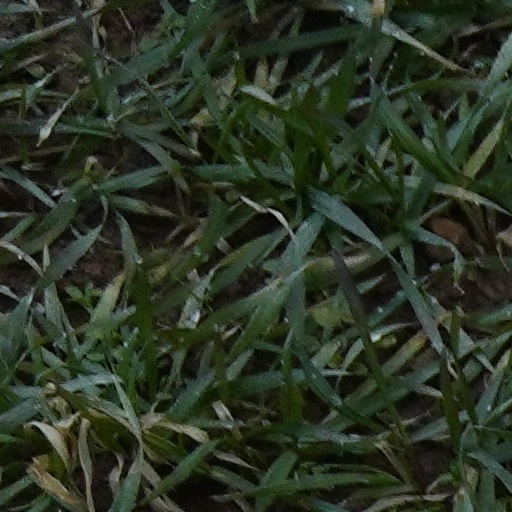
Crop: wheat